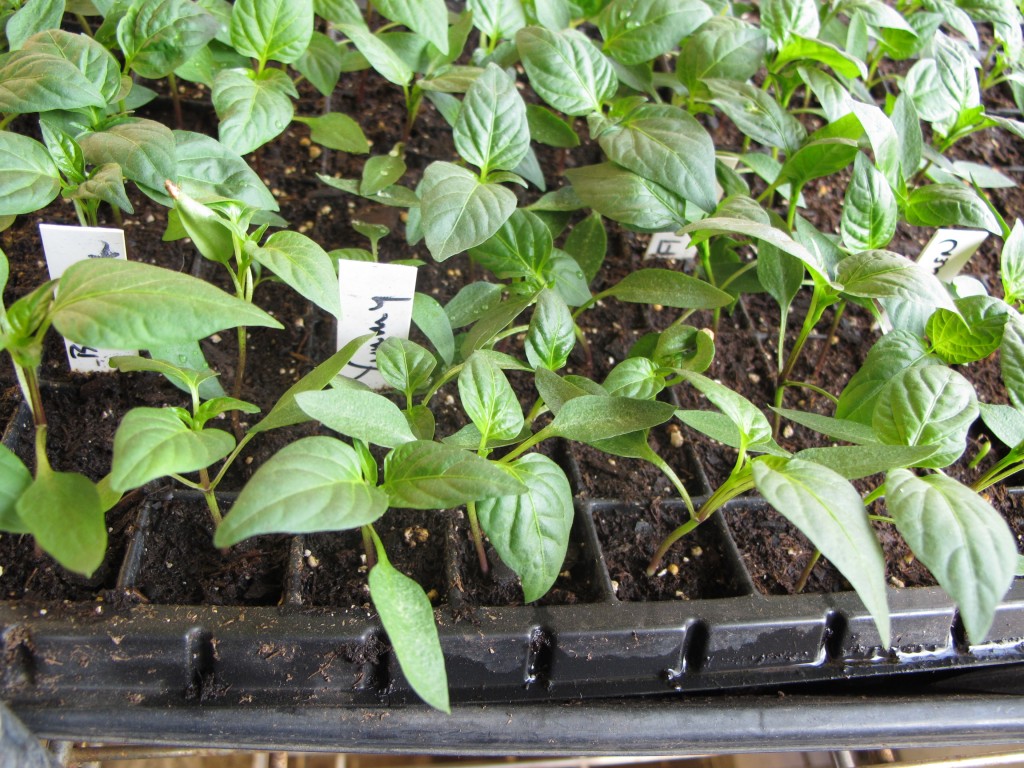
Labels: Bell_pepper leaf, Bell_pepper leaf, Bell_pepper leaf, Bell_pepper leaf, Bell_pepper leaf, Bell_pepper leaf, Bell_pepper leaf, Bell_pepper leaf, Bell_pepper leaf, Bell_pepper leaf, Bell_pepper leaf, Bell_pepper leaf, Bell_pepper leaf, Bell_pepper leaf, Bell_pepper leaf, Bell_pepper leaf, Bell_pepper leaf, Bell_pepper leaf, Bell_pepper leaf, Bell_pepper leaf, Bell_pepper leaf, Bell_pepper leaf, Bell_pepper leaf, Bell_pepper leaf, Bell_pepper leaf